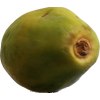
Label: papaya